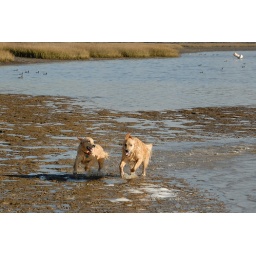
Calla Maggie running on beach at Hedionda Lagoon in Carlsbad-05 1-9-08